Goal kick

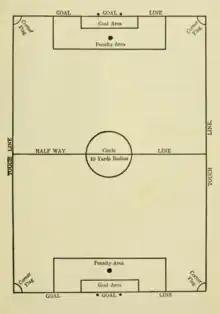
The laws of 1902 introduced the modern goal area

The phrase "goal kick" is recorded in general usage as early as 1867, but does not appear in the laws of the game until 1890. Before this, phrases such as "kick it off from the goal line" were used.